Michiel Sweerts

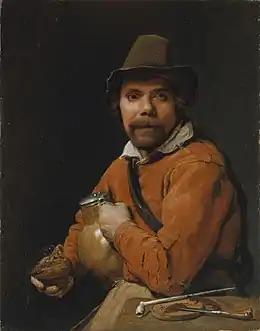
"Man holding a jug"

In his portraits Sweerts proved himself on a par with the leading contemporaries in the field. Sweerts is believed to have painted his tronies in Brussels or Amsterdam, i.e. between 1655 and 1661. He showed an interest in depicting ordinary people and exploring character and different expressions. In his "Clothing the naked" Sweerts portrayed very non-classical (i.e. Netherlandish-looking) figures whose features are emphasized by sideway glances and curious expressions. The beautiful daylight and velvety backgrounds can also be found in works by Johannes Vermeer. Sweerts' tronies of young women with their use of antique props also anticipate Vermeer. This work and another work such as the "Anthonij de Bordes and his valet" (National Gallery of Art) are examples of portraits that take the form of genre paintings.